Charles Pomeroy Stone

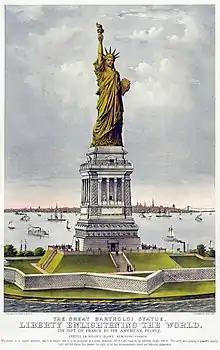
Color picture of the Statue of liberty and ellis island. The statue is in green

Stone later returned to the United States, where he worked as an engineer for the Florida Ship Canal Company in 1883. In 1884, he accepted the position of Chief Engineer of the Statue of Liberty project at Bedloe's Island, New York Harbor, and planned and supervised the construction of the Statue of Liberty's pedestal, concrete foundation and the reassembly of the Statue of Liberty after its arrival from France. Stone served as the grand marshal of the dedication parade in Manhattan on October 28, 1886. He fell ill some months afterwards and died of pneumonia at his home in New York City. General Stone is buried in West Point National Cemetery.